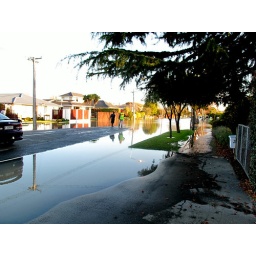
Burst water main causes flooding on the street after the magnitude 7.1 earthquake in Christchurch on Saturday 4-9-2010.